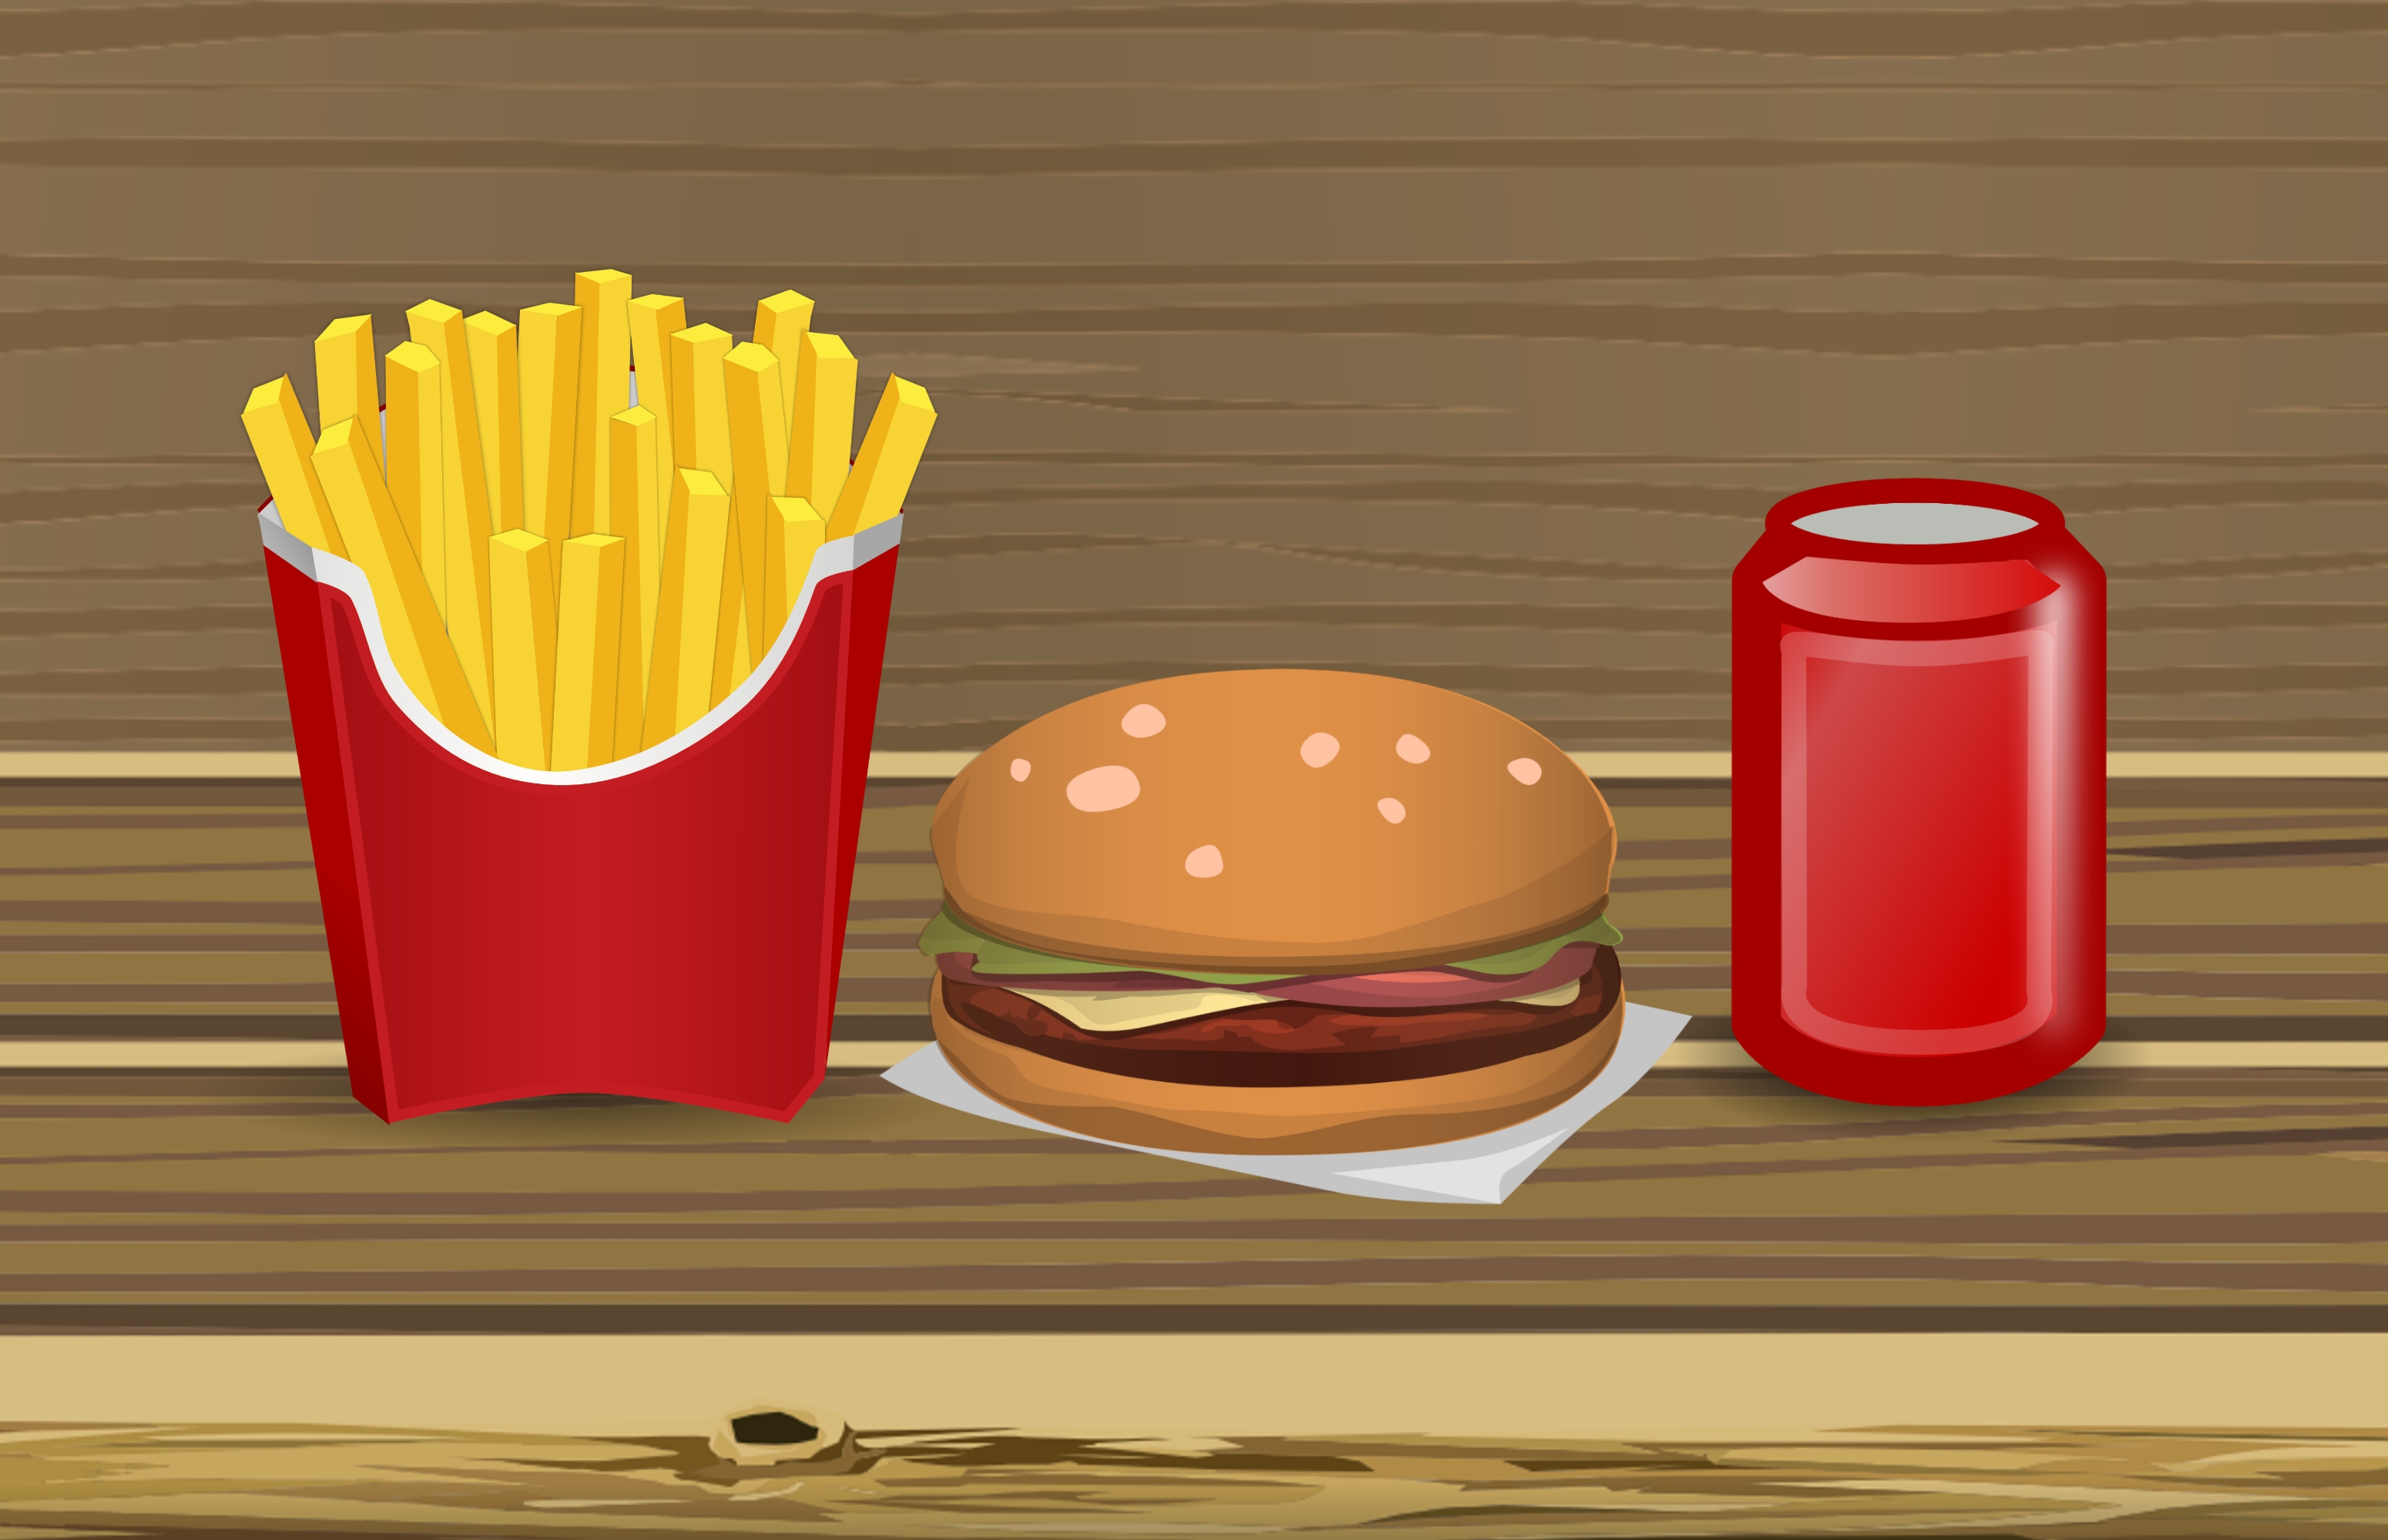
burger, fried potato, cola, beef, food, cheeseburger, dinner, eat, fastfood, fat, fries, hamburger, ketchup, lunch, meal, restaurant, sandwich, snack, strip, tasty, tomato, delicious, table, fast food, junk food, french fries, kids meal, fried food, dish, Take out food, side dish, cuisine, illustration, american food, whopper, finger food, breakfast, fast food restaurant, breakfast sandwich